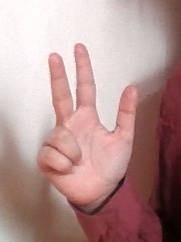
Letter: al